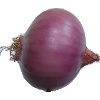
Label: Onion Red Peeled 1